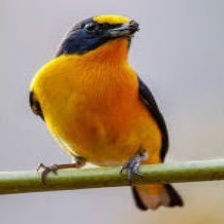
Species: ANTILLEAN EUPHONIA
Scientific name: EUPHONIA MUSICA